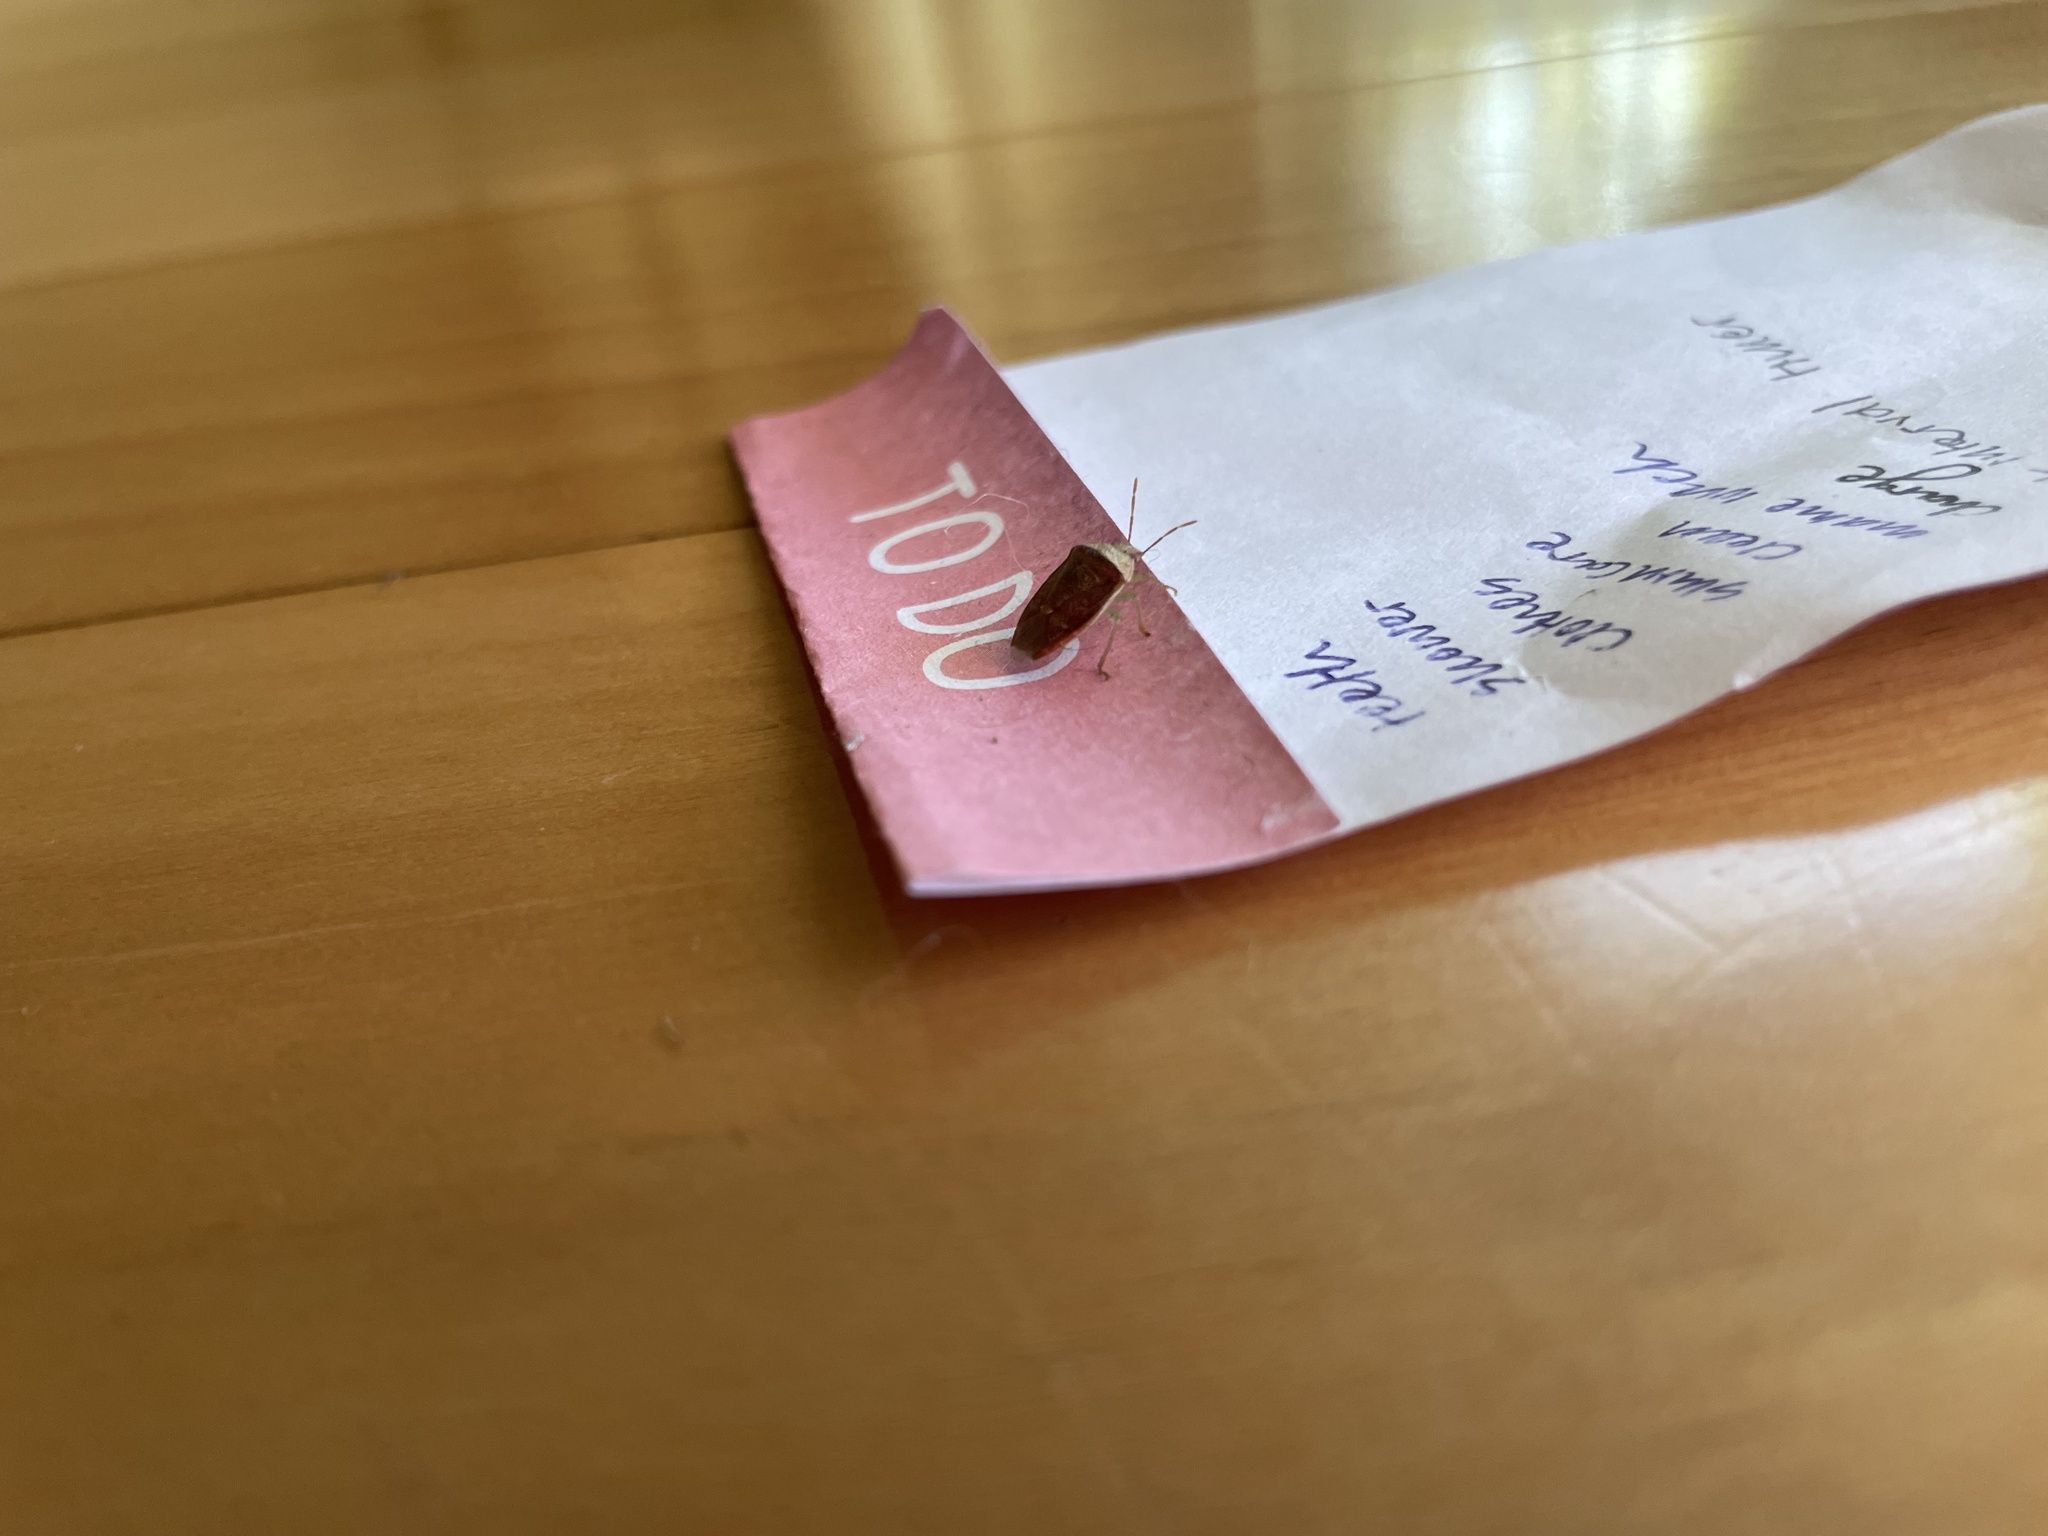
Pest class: stink_bug